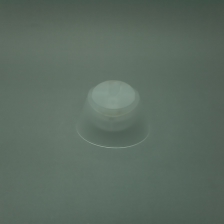
Color: white/transparent
Cap type: disc/press top cap